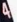
Number: 4